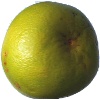
Label: pomelo_sweetie